Aggreflorum purpurascens

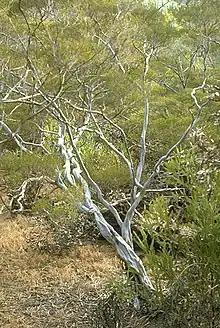
Habit

Aggreflorum purpurascens, commonly known as the purple-stemmed turkey bush, is a shrub or small tree that is endemic to far north Queensland. It has bark that is purple when new, elliptical to broadly lance-shaped leaves, relatively small white flowers arranged in pairs, and small fruit that falls from the plants when the seeds are released.